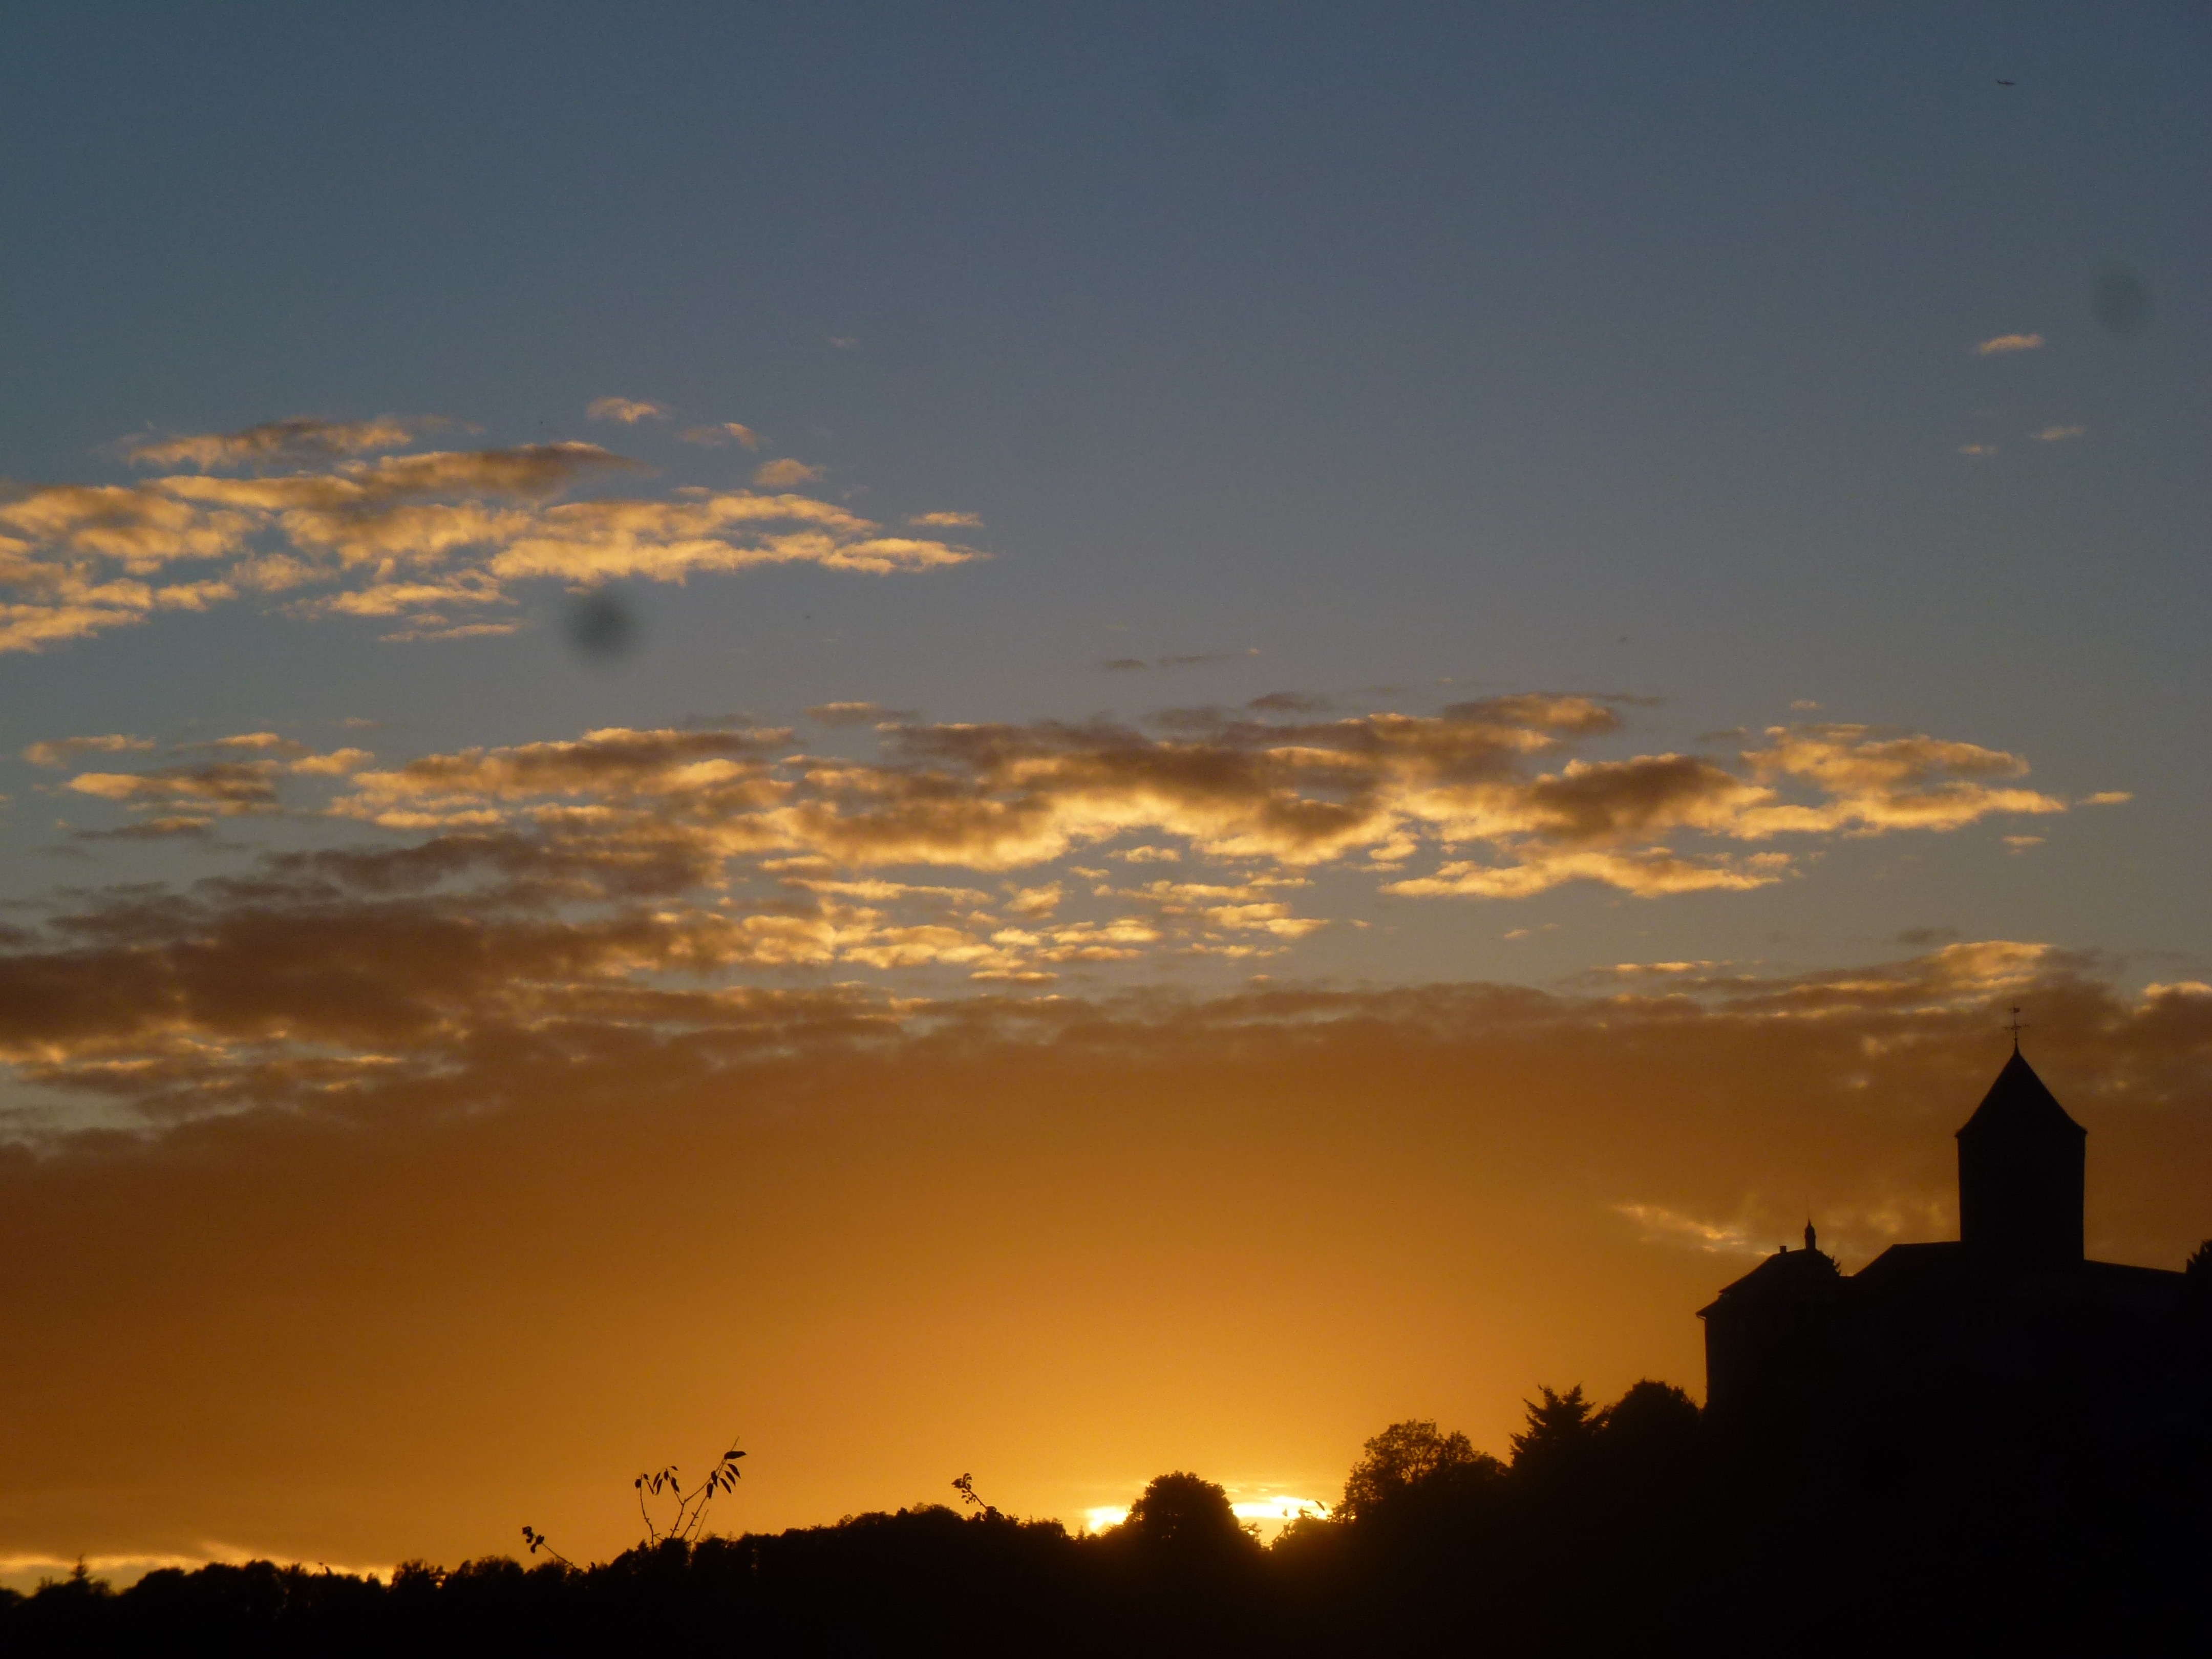
horizon, cloud, sky, sun, sunrise, sunset, skyline, warm, sunlight, morning, dawn, atmosphere, dusk, evening, yellow, clouds, landscapes, afterglow, red sky at morning